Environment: real
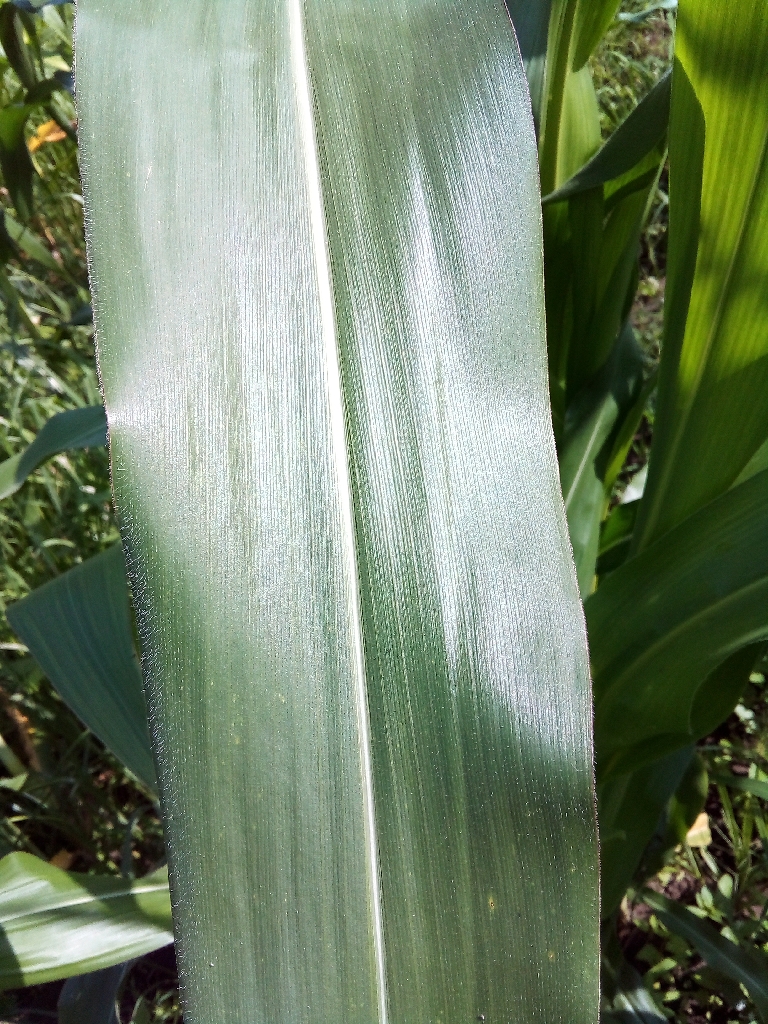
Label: healthy